DeWitt–Seitz Building

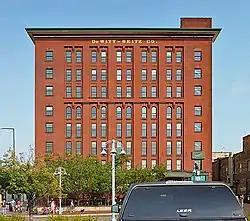
The DeWitt–Seitz Building viewed from the southeast

The DeWitt–Seitz Building is a historic commercial building in the Canal Park neighborhood of Duluth, Minnesota, United States. The eight-story building was constructed in 1909 for the DeWitt–Seitz Company, a furniture jobber and mattress manufacturer. It was listed on the National Register of Historic Places for its local significance in the themes of architecture, commerce, and industry. It was nominated for its status as a rare surviving example of the manufacturing and jobbing factories that once populated Duluth's early-20th-century waterfront, and for its exemplary Chicago School architecture.